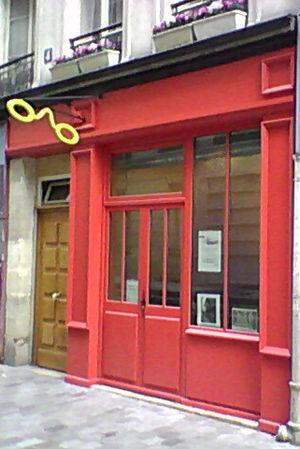
Devanture du ""Cabaret du Père Lunette"", rue des Anglais, Paris"
Cet article recense les monuments historiques du 5ᵉ arrondissement de Paris, en France.
Le cabaret du Père Lunette, au 4 de la rue des Anglais à Paris, était un bistrot d’assez mauvaise réputation, attraction nocturne du quartier de la place Maubert, rendu célèbre par la presse du XIXᵉ siècle et de nombreux journalistes ou écrivains. Son décor de peintures murales a été inscrit comme monument historique en 2007.